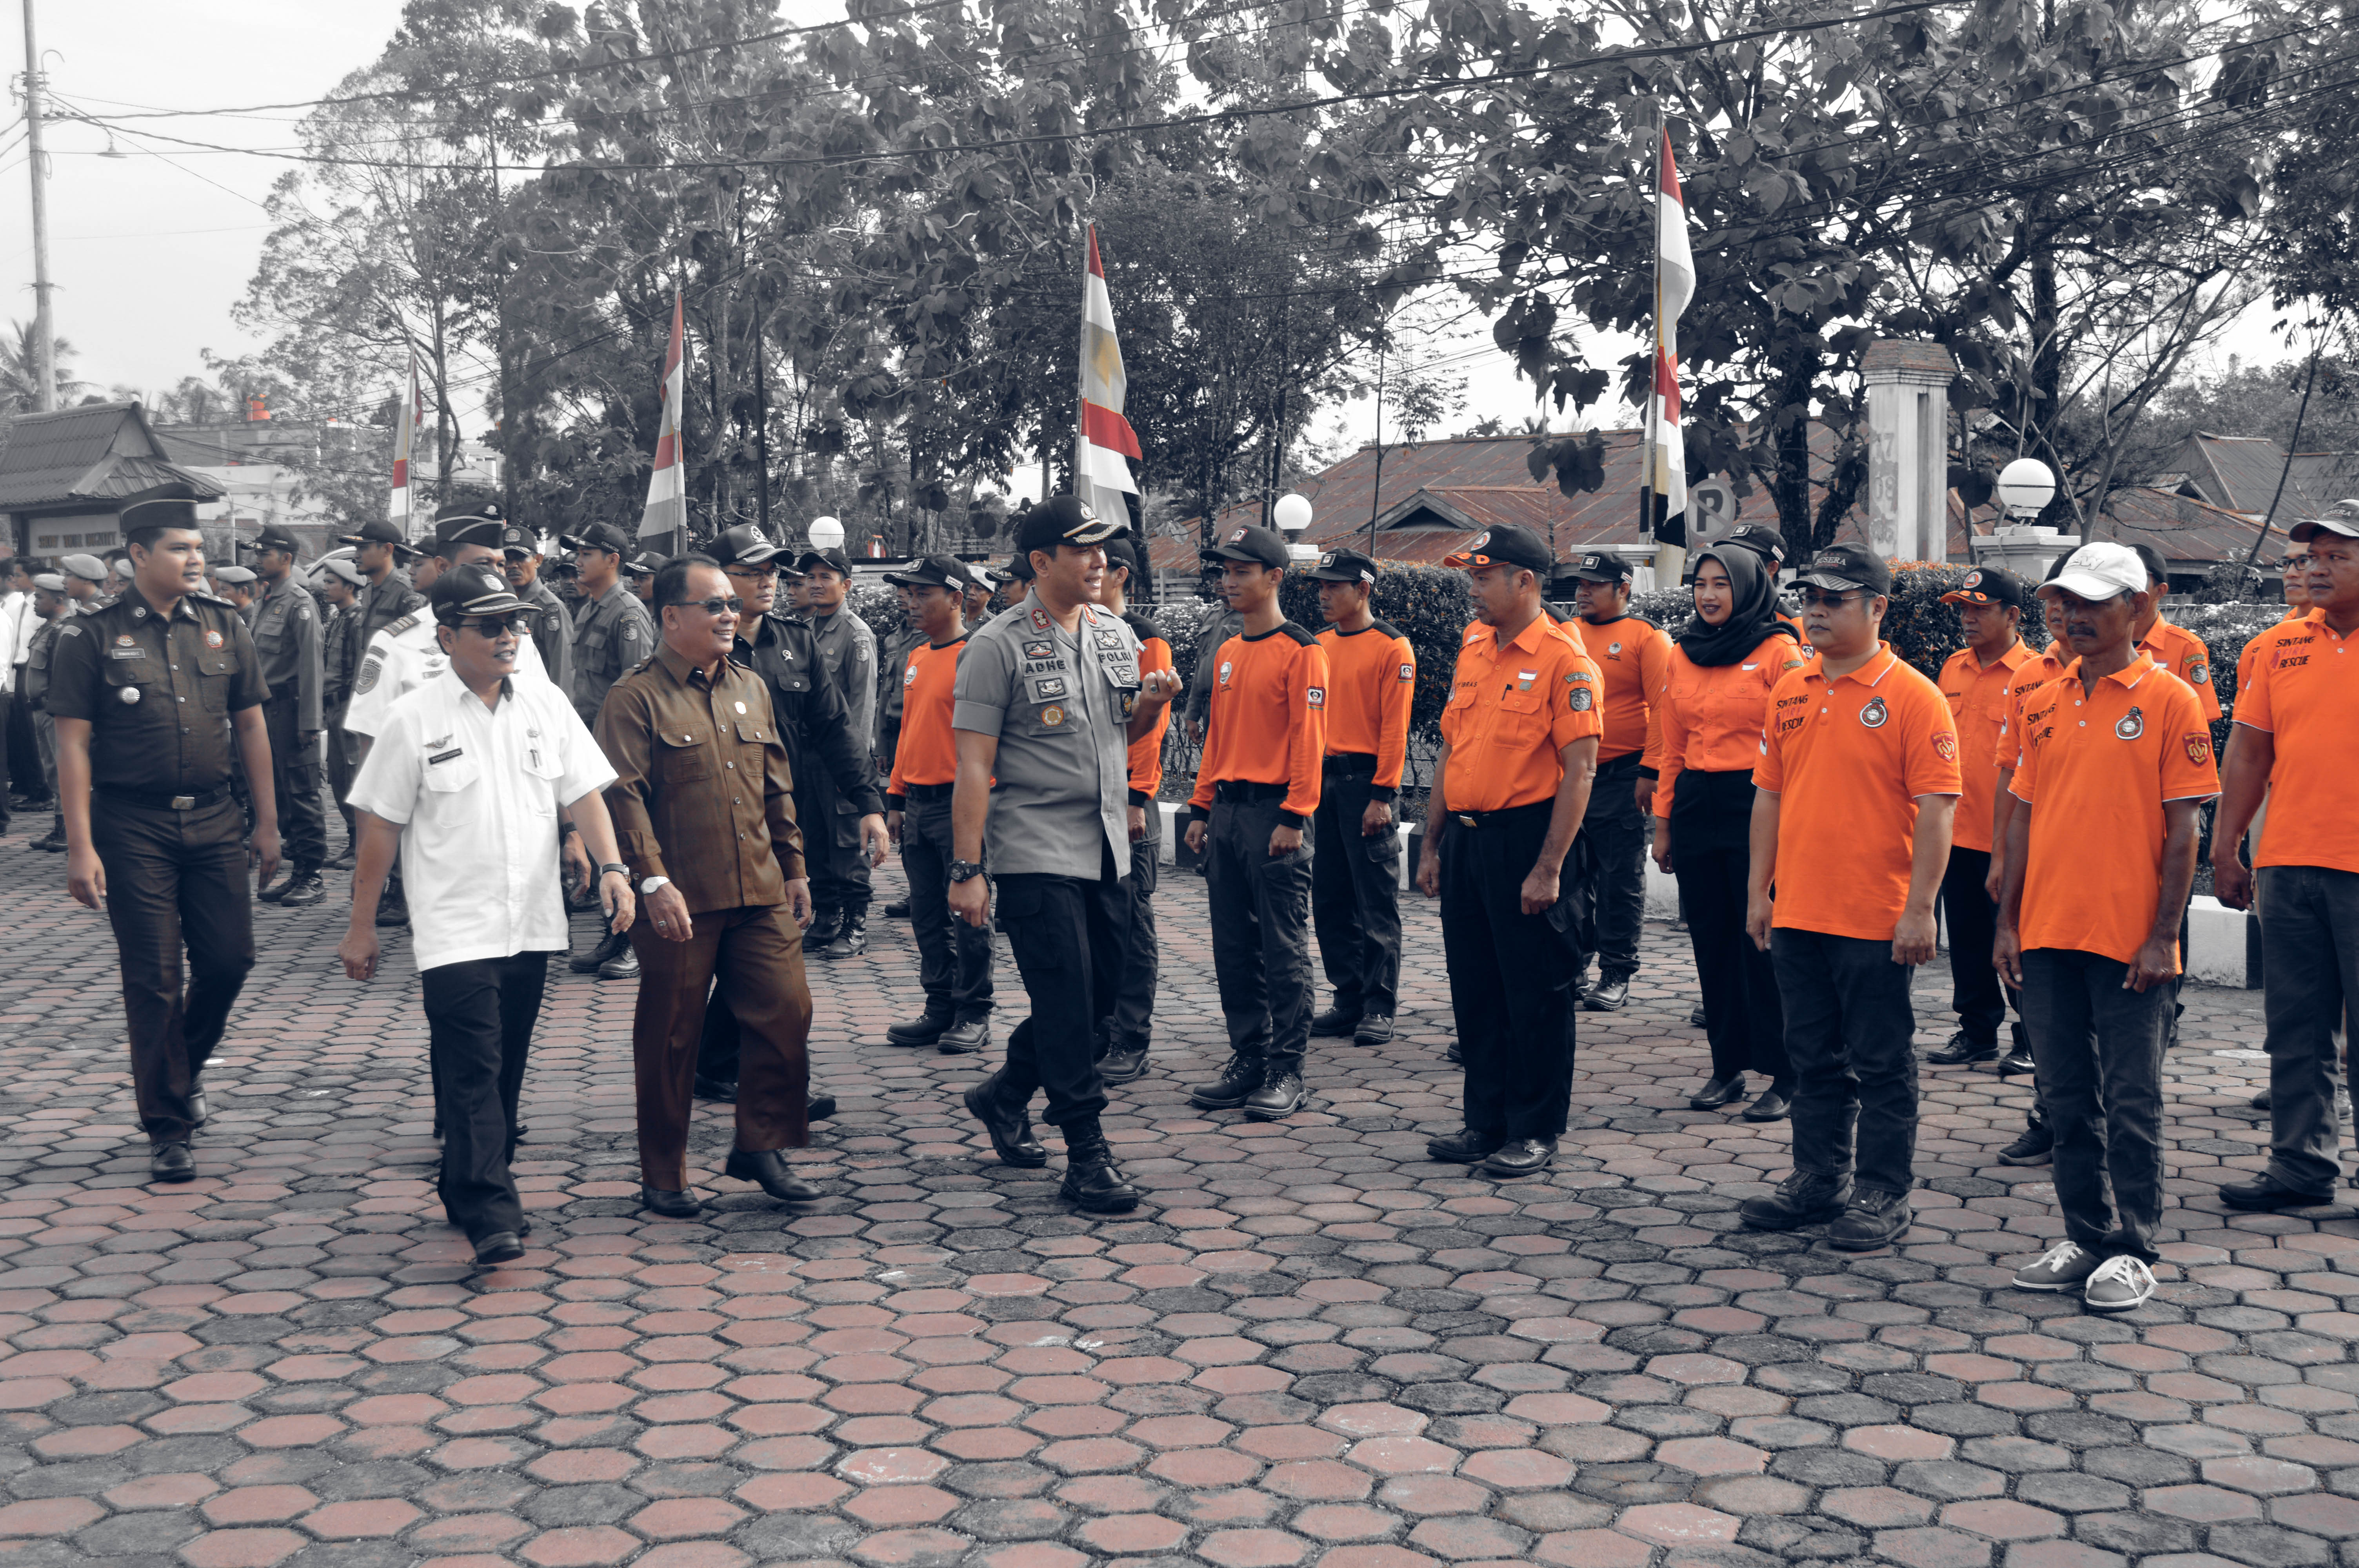
police, polisi, sintang, ronidarmanto, yobbyrony, streetphotography, marching, event, crowd, demonstration, troop, team